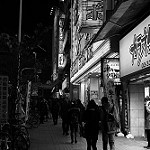
Label: street